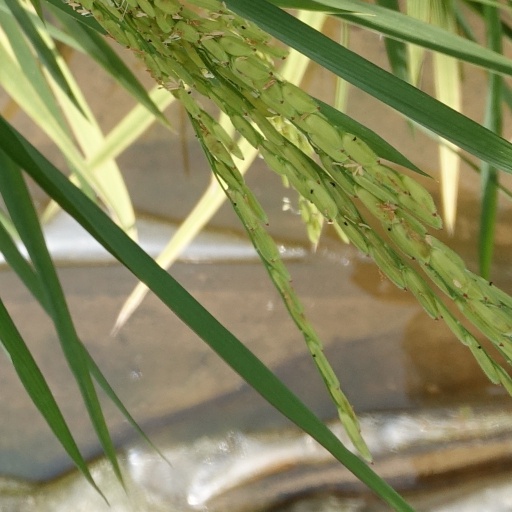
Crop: rice